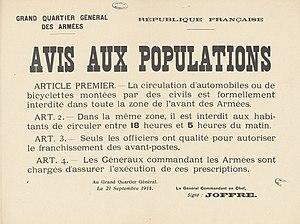
Affiche République française. Grand quartier général des Armées. Avis aux populations. [Interdiction aux civils de circuler entre 18h et 5h du Matin]
28 juin : assassinat de l'archiduc François-Ferdinand, héritier de l'empire Austro-Hongrois, par un nationaliste serbe. Ce fut l'événement déclencheur de la Première Guerre mondiale.